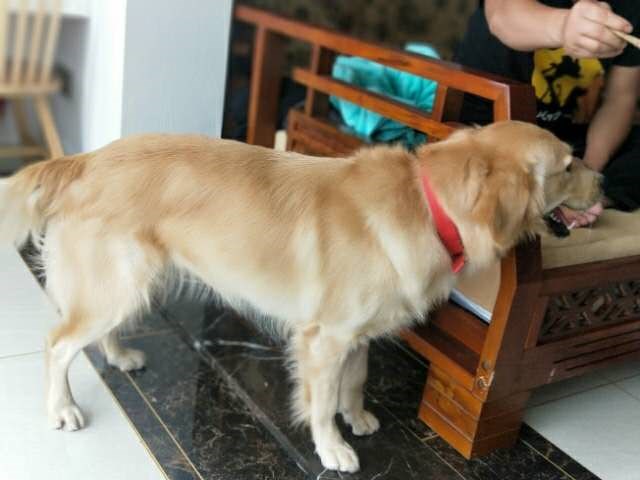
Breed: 5355-n000126-golden_retriever